Toasted TV

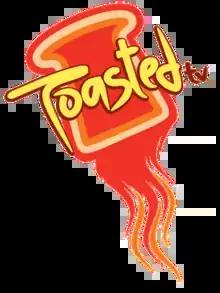
The block's original logo.

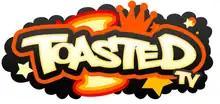
The block's second logo.

The following is a complete list of cartoons which have premiered on "Toasted TV" or aired new episodes on "Toasted TV". Shows listed according to the era of their premiere.